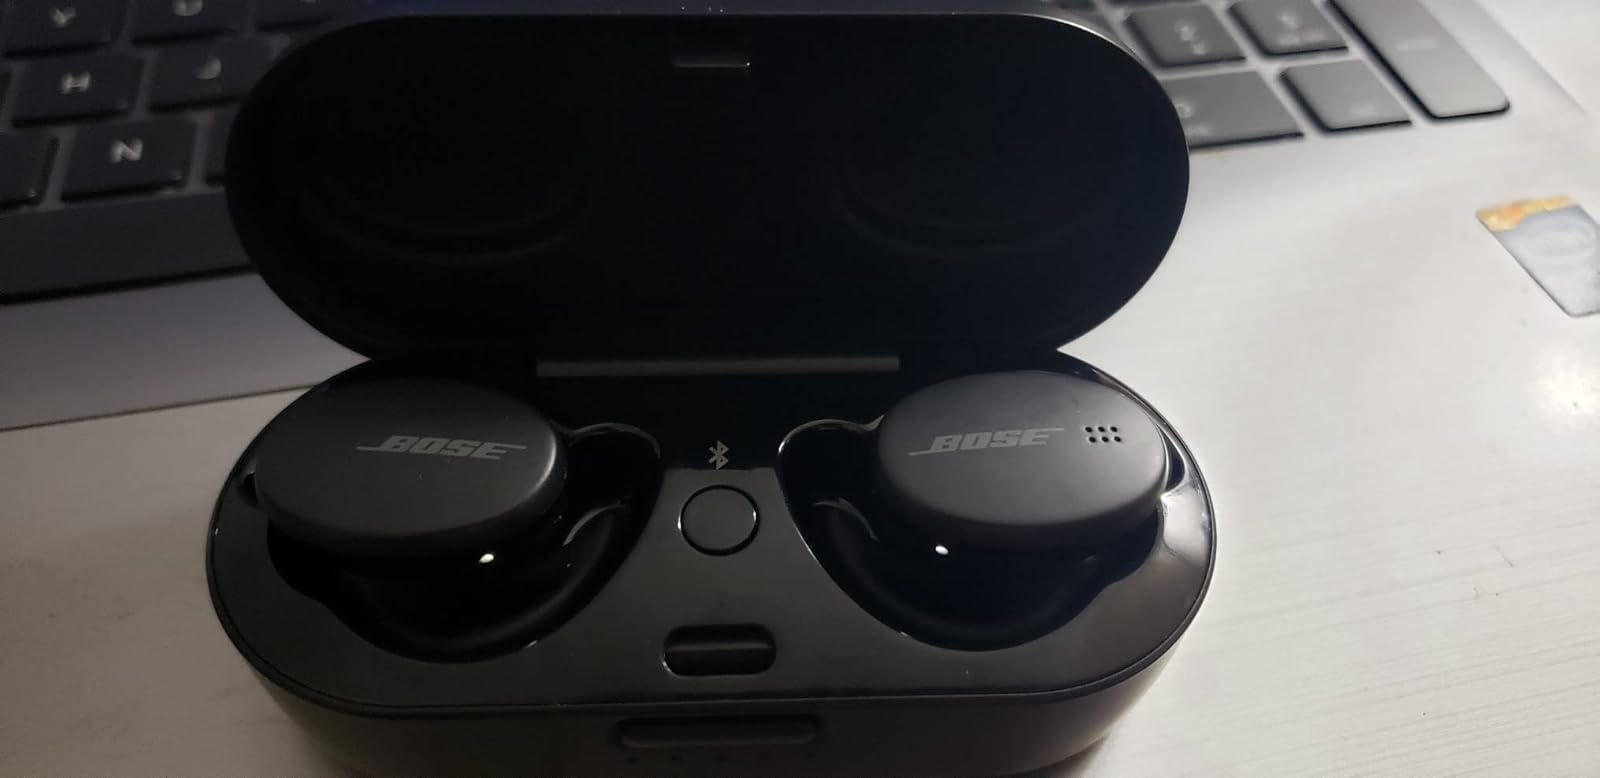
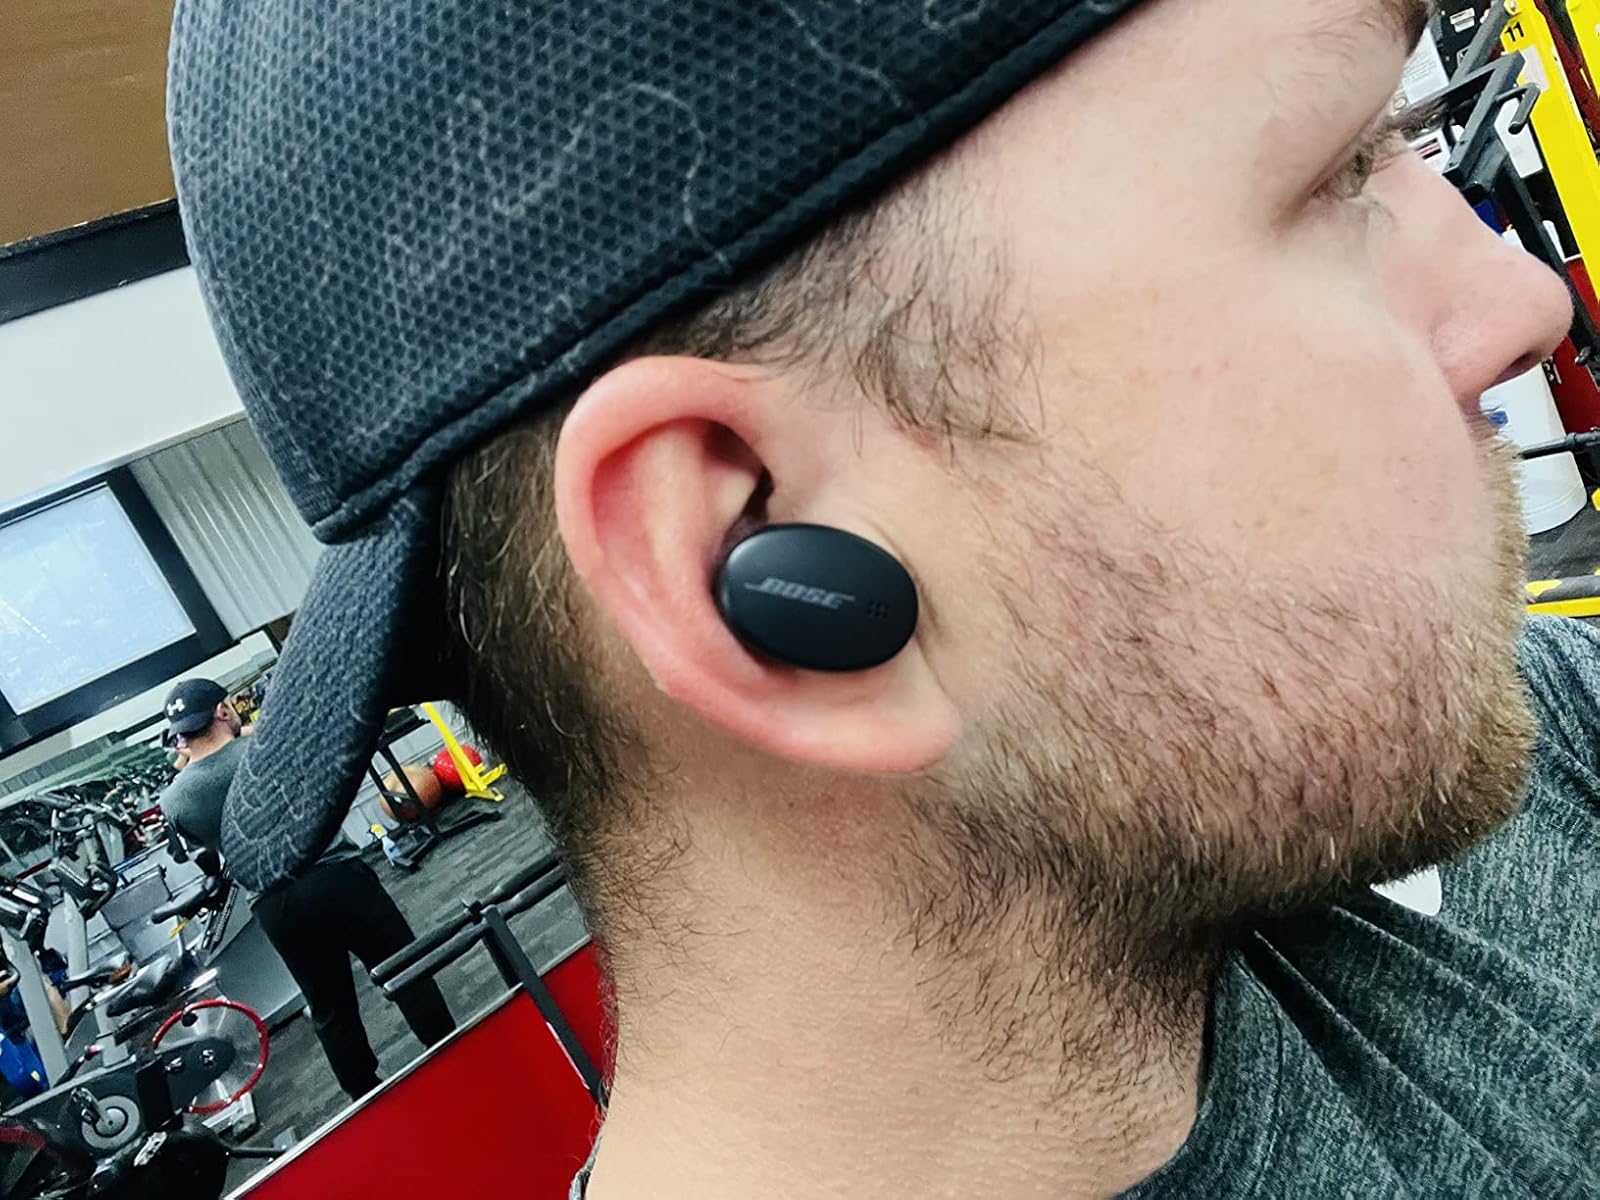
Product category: earbuds
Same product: yes